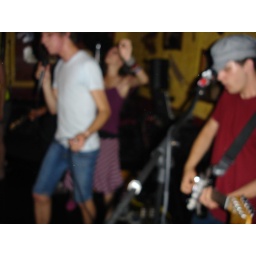
some band in bunkhouse, the bar next door where we spent nearly every night